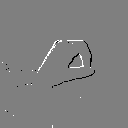
ASL letter: o